Cyperus compressus

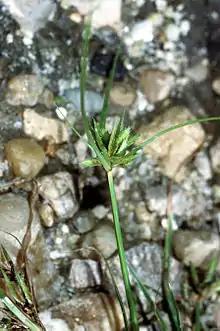
"Cyperus compressus" inflorescence

Cyperus compressus, commonly known as annual sedge, is a sedge of the family Cyperaceae that has a wide distribution throughout countries with warmer climates. It is found in tropical areas of Africa, Asia and the Americas.